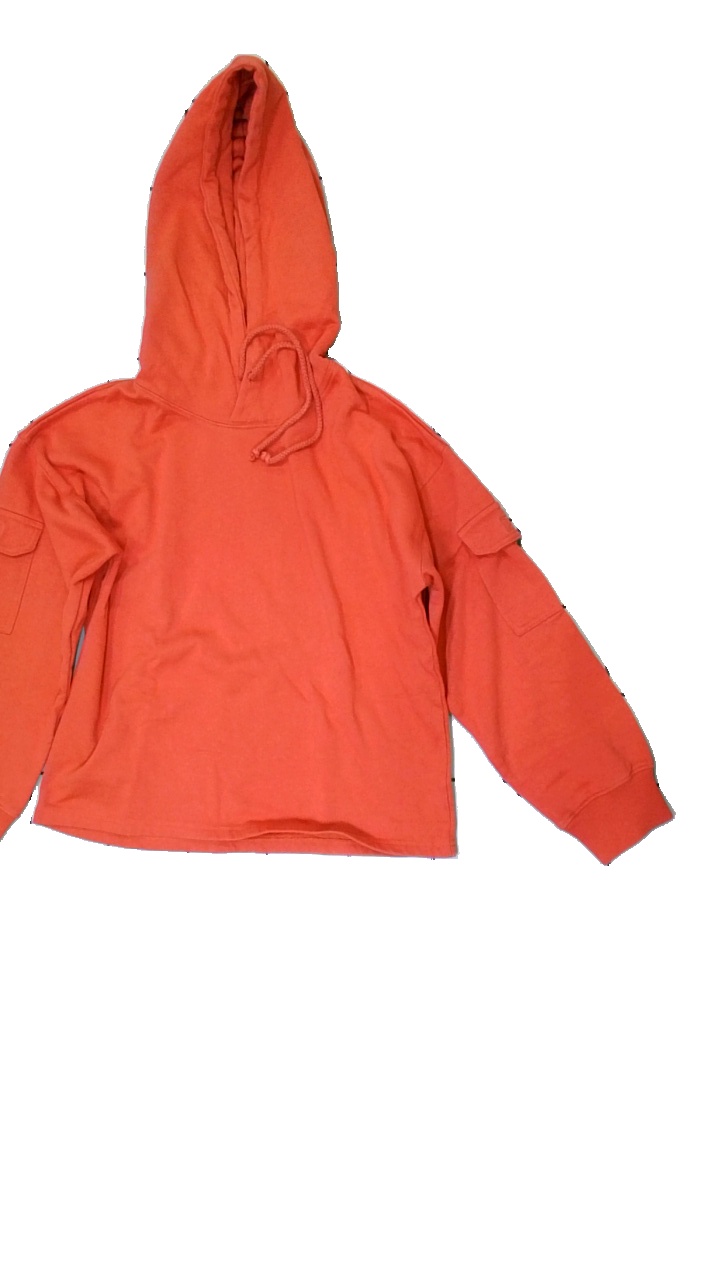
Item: Hoodie (Ladies)
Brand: Lager 157
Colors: Red
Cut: Regular
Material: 63% Cotton 37% Polyester
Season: All
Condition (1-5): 5
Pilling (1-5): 5
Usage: Reuse
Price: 50-100